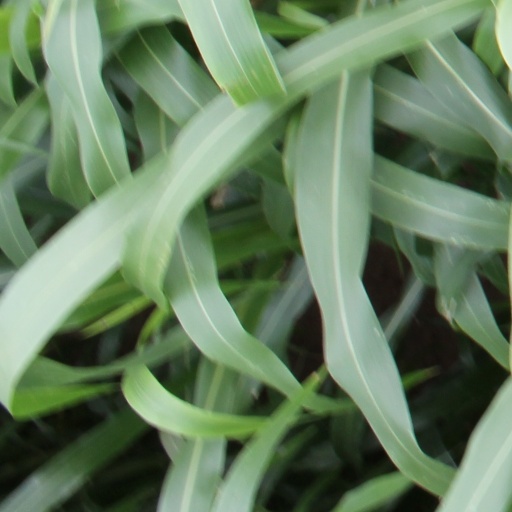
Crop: sorghum